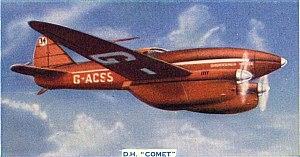
Le de Havilland Comet DH.88 était un avion britannique bimoteur qui a remporté la MacRobertson Air Race de 1934, une compétition pour laquelle il a été spécialement conçu. Il a établi de nombreux records d'aviation pendant la course et ensuite, comme avion pionnier de l'aéropostal.